Church of St Mary and St Melor, Amesbury

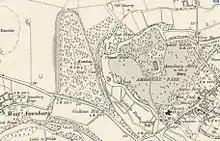
1901 map showing the church, the mansion and part of the town

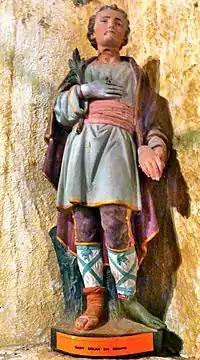
Mélar depicted in Chapelle Saint-Brieuc, Plonivel, Finistère, with severed hand

The relationship between the church and the 10th-century Amesbury Priory or its 12th-century successor, Amesbury Abbey, is uncertain. The only archaeological evidence of the monasteries comes from construction work in 1859–1860 when extensive medieval foundations, including a richly tiled floor, were found immediately north of the mansion built on the abbey's land (also now called Amesbury Abbey).